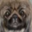
Label: dog